Left SR uprising

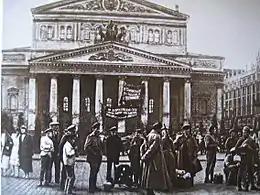
The Latvian Riflemen guard the 5th Congress of Soviets in the Bolshoi Theatre of Moscow

The Left SR uprising, or Left SR revolt, was a rebellion against the Bolsheviks by the Left Socialist Revolutionary Party in Moscow, Soviet Russia, on 6–7 July 1918. It was one of a number of left-wing uprisings against the Bolsheviks that took place during the Russian Civil War.